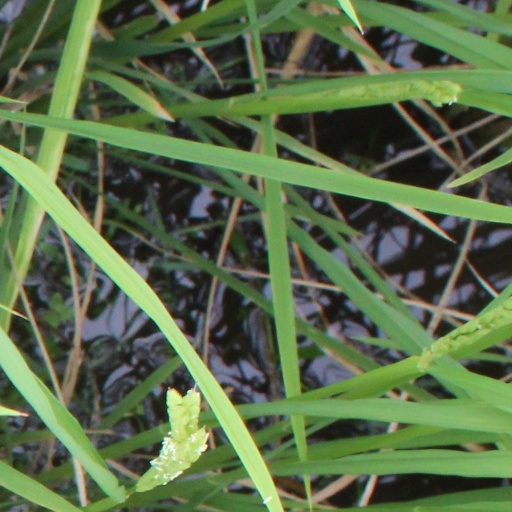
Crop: rice